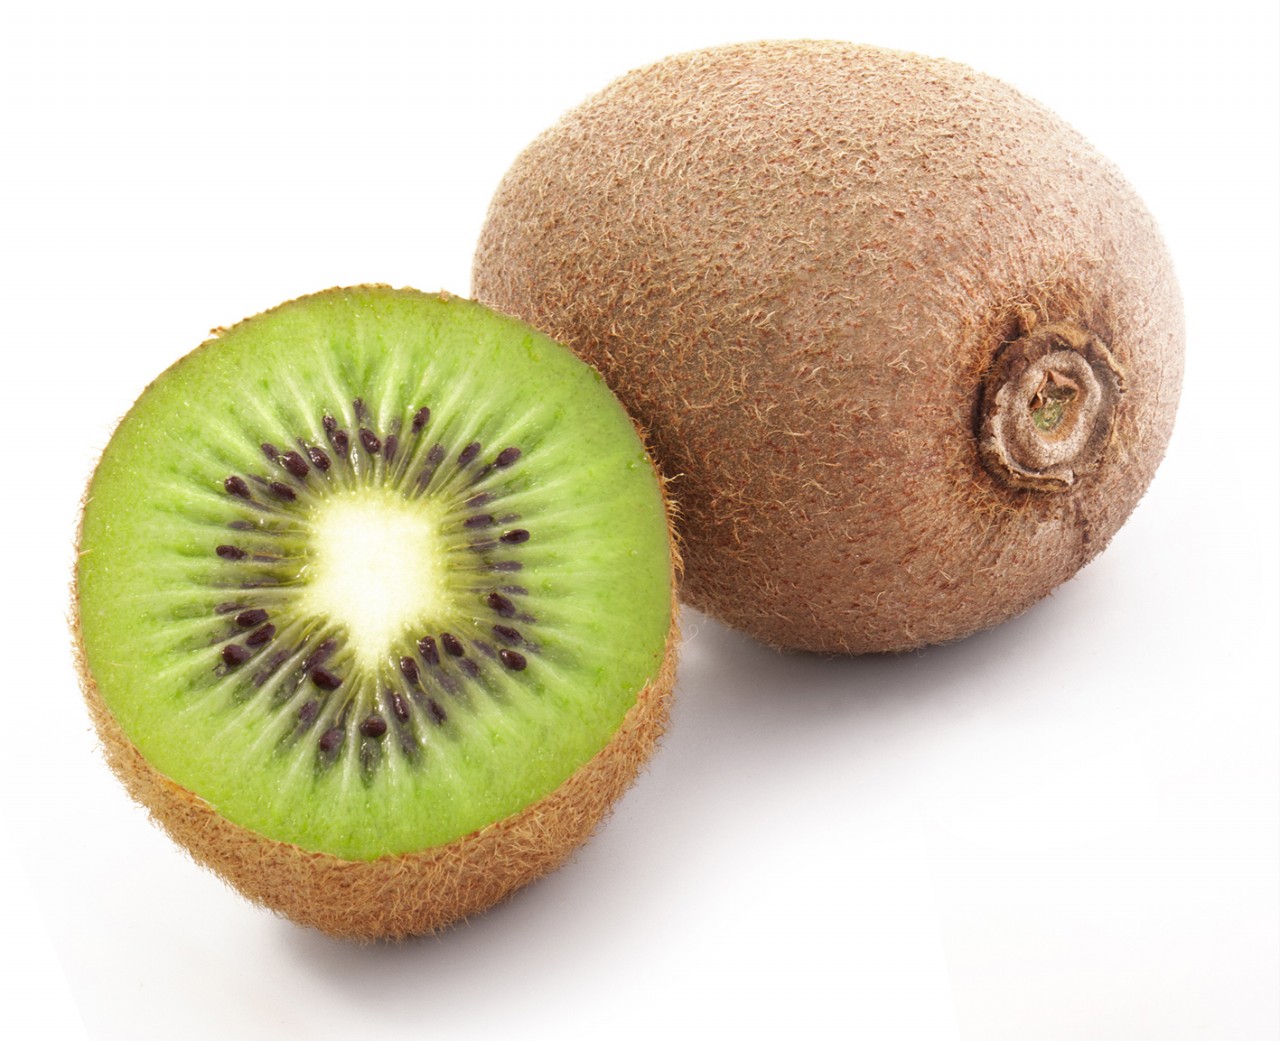
Label: Kiwi